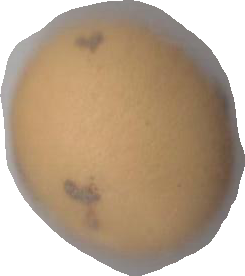
Variety: Dega